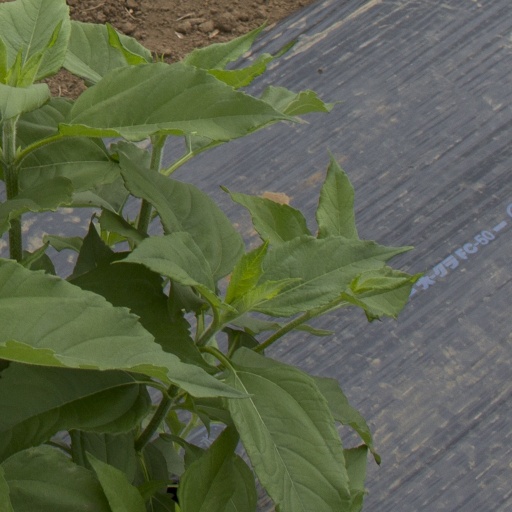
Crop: Jerusalem artichoke